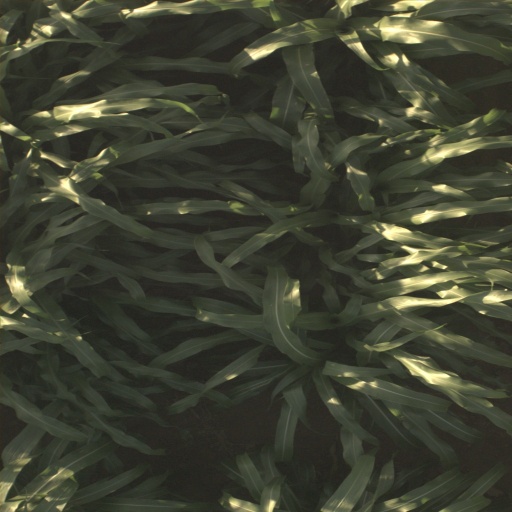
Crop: sorghum